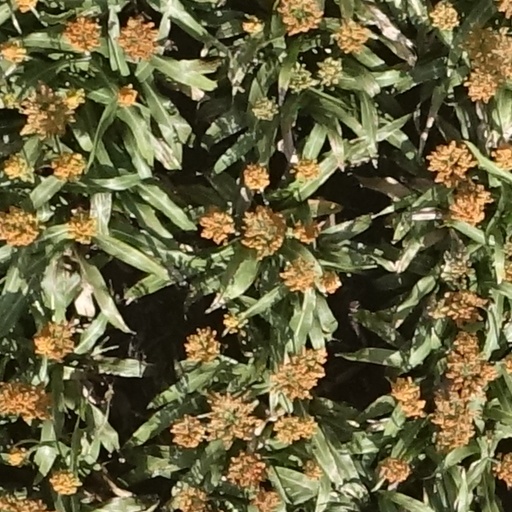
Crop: sorghum